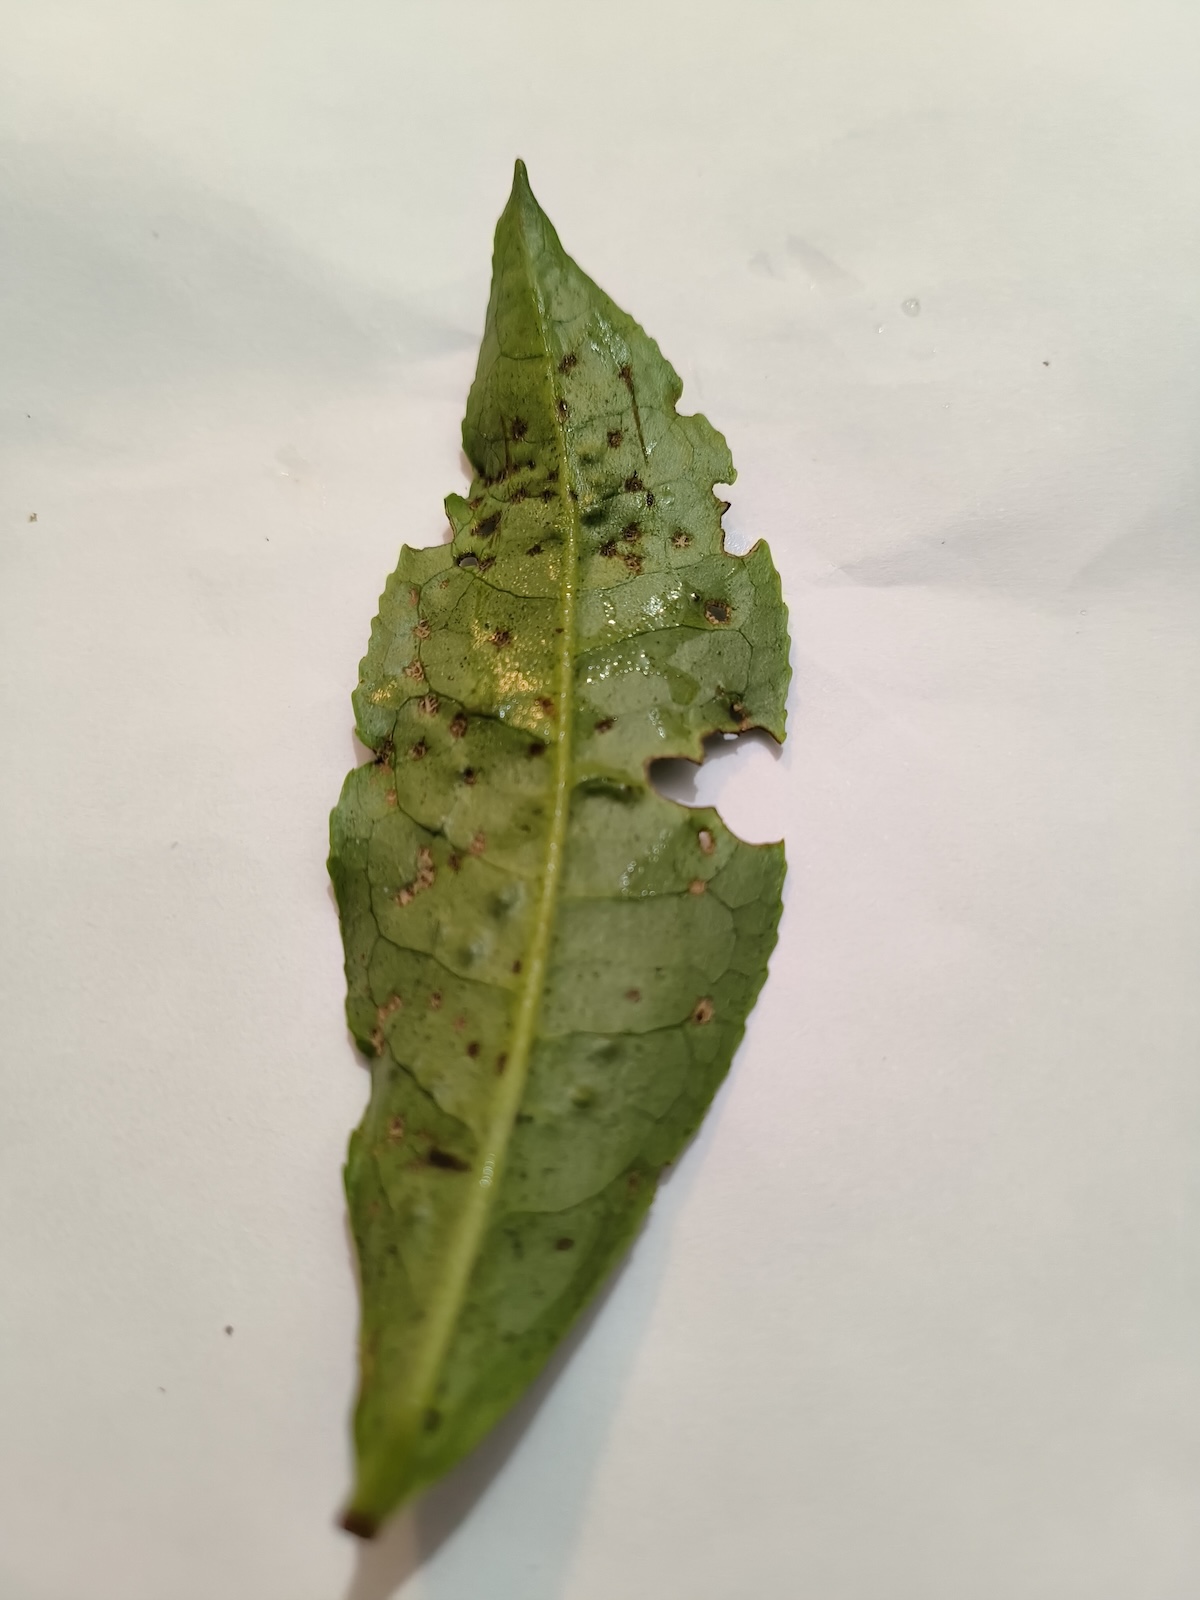
Label: Green mirid bug